Thomas Beecham

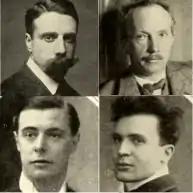
Clockwise from top left: Beecham, Richard Strauss, Bruno Walter and Percy Pitt, all in 1910

In 1910, Beecham either conducted or was responsible as impresario for 190 performances at Covent Garden and His Majesty's Theatre. His assistant conductors were Bruno Walter and Percy Pitt. During the year, he mounted 34 different operas, most of them either new to London or almost unknown there. Beecham later acknowledged that in his early years the operas he chose to present were too obscure to attract the public. During his 1910 season at His Majesty's, the rival Grand Opera Syndicate put on a concurrent season of its own at Covent Garden; London's total opera performances for the year amounted to 273 performances, far more than the box-office demand could support. Of the 34 operas that Beecham staged in 1910, only four made money: Richard Strauss's new operas "Elektra" and "Salome," receiving their first, and highly publicised, performances in Britain, and "The Tales of Hoffmann" and "Die Fledermaus".